Nationality Rooms

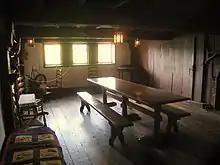
The Early American Classroom

The Early American Room is one of two display rooms not used as a functional classroom, although it is opened for guided tours. The room was commissioned by longtime University Pittsburgh trustee George Hubbard Clapp, a descendant nine generations removed from Roger Clapp, an English captain who sailed into the New England port of Hull on May 30, 1630. The kitchen-living room of the early colonists was chosen to portray the sturdy simplicity of life in America during the 1650s. The room's focus is a nine-foot fireplace constructed from 200-year-old handmade bricks with "fixings" of a log hook, heavy iron kettles, a spider, gridiron, longhandled waffle iron, bread shovel, skewers, ladles, and forks. A small recess in the brick wall served to bake bread. A tapered pole swings out from the end of the fireplace to be used for drying laundry or to hang a quilt to keep the cold draft from those gathered near the fire. Massive hand-hewn pine beams used in the seven-foot-high ceiling and the fireplace were collected after a careful search in Massachusetts. White pine is used for the heavy seminar table, benches, and chairs. Wrought-iron candelabra are hinged with clasps to hold lighting tapers. Other light fixtures are of specially designed pierced tin. The colonial-style windows were designed by glass artist Charles Connick. Decorative items include a collection of 17th- and 18th-century American coins, a working spinning wheel, and a hand-stitched sampler. The small closet between the blackboard and fireplace contains a secret panel and once the concealed latch is discovered, its release causes the wall to swing open, revealing a hidden staircase to the upper loft, which has been furnished as a 19th-century bedroom. Included in the bedroom is a four-poster rope bed and small cradle, both of which belonged to pianist and composer Ethelbert Nevin. The bedroom also includes several personal items, including an 1878 wedding quilt, which belonged to Waitman Worthington McDaniel and his wife Martha Jane Poe, the grandmother of Nationality Director Maxine Bruhns. The room is associated with various stories of unexplained incidents that have resulted in claims that the room is haunted.